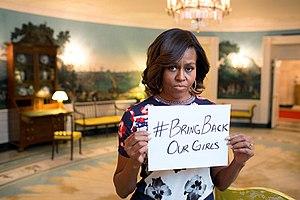
L'insurrection djihadiste au Nigeria ou insurrection de Boko Haram est un conflit armé qui éclate en 2009 dans le nord du Nigeria. Cette guerre oppose l'État nigérian, le Cameroun, le Tchad et le Niger aux groupes salafistes djihadistes de Boko Haram et Ansaru, dont le but est d'établir un califat et d'instaurer la charia.
L'enlèvement des lycéennes de Chibok a lieu en avril 2014, pendant l'insurrection de Boko Haram. Dans la nuit du 14 au 15 avril 2014, 276 lycéennes sont enlevées par des combattants islamistes du Groupe sunnite pour la prédication et le djihad, dit « Boko Haram » lors d'un raid dans la ville de Chibok, dans l'État de Borno, au Nigeria. L'attaque est revendiquée le 5 mai par le chef de Boko Haram, Abubakar Shekau, qui condamne l'« éducation occidentale » et annonce la mise en « esclavage » des jeunes filles. Ces dernières sont mariées de force à des combattants et détenues pendant des années dans la forêt de Sambisa, le sanctuaire des djihadistes.